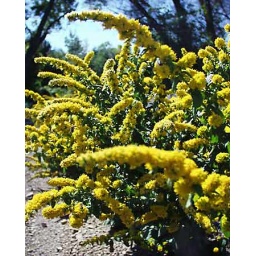
Grows to 18&amp;quot; tall. Deep golden yellow flowers appear in summer and are long lasting. Grows best in full sun.